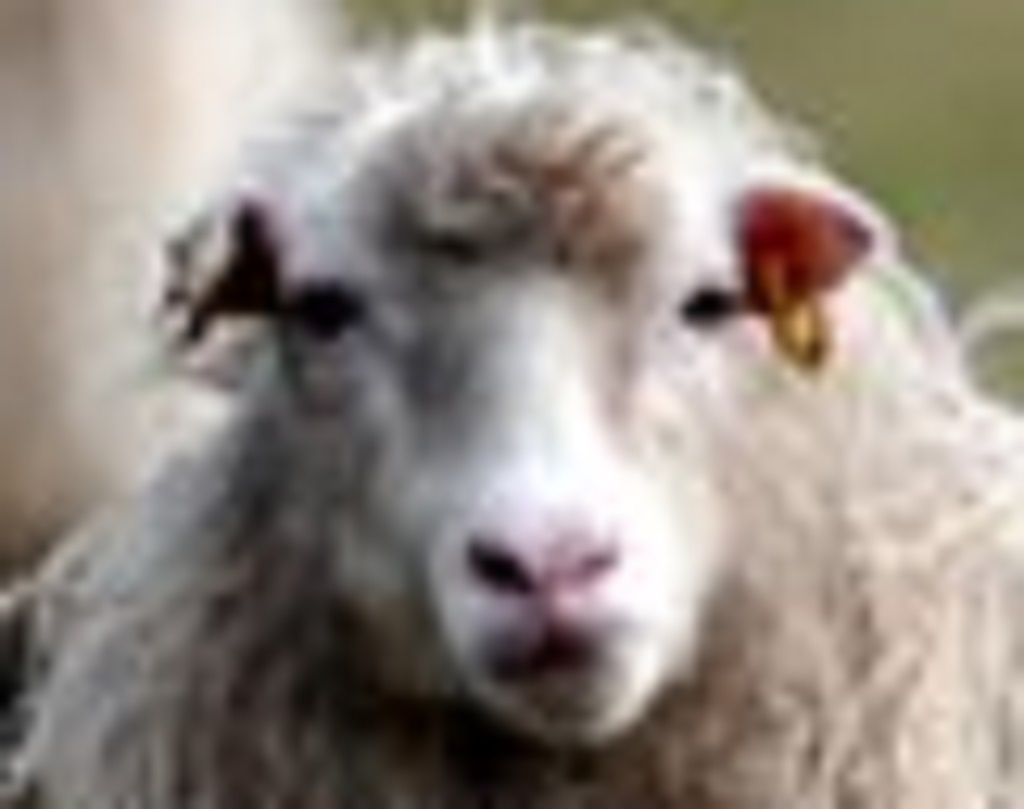
Label: no pain